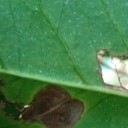
Label: Miner